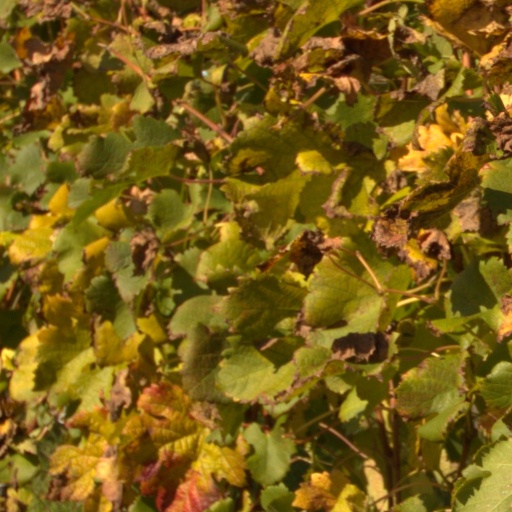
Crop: grape